Hidetoshi Katori

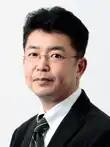
Katori in 2015

is a Japanese physicist and professor at the University of Tokyo best known for having invented the magic wavelength technique for ultra precise optical lattice atomic clocks. Since 2011, Katori is also Chief Scientist at the Quantum Metrology Lab, RIKEN.